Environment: real
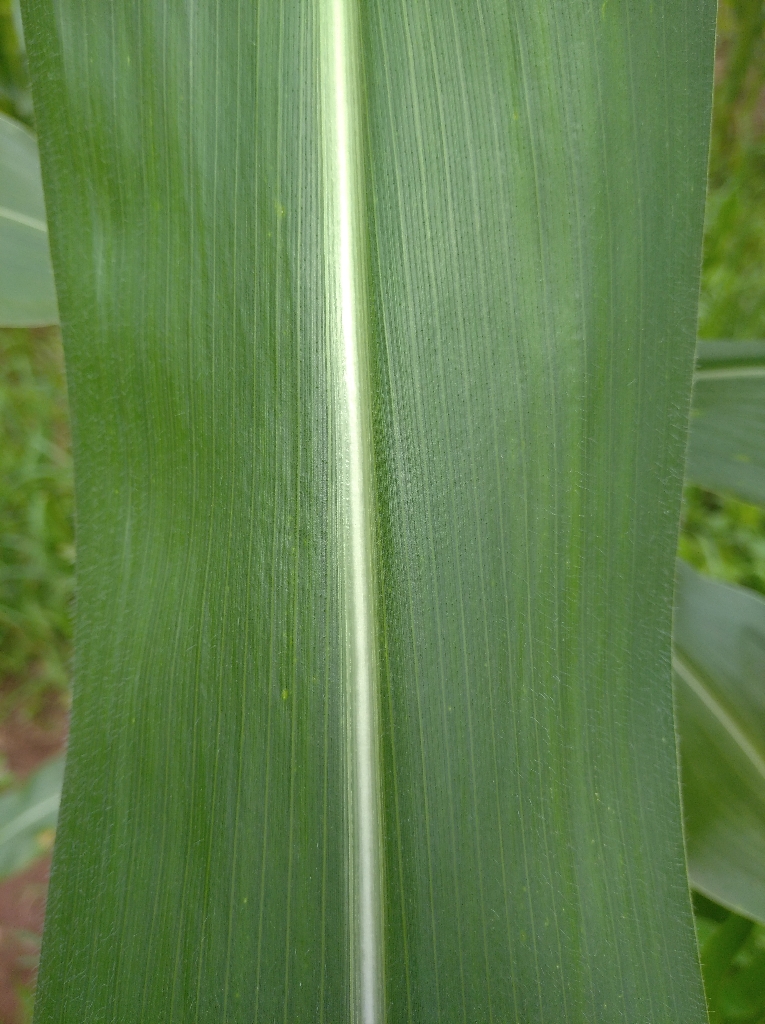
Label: healthy